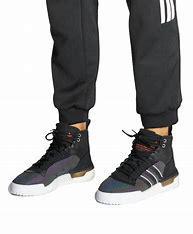
Brand: adidas
Model: originals Adidas Originals Rivalry Rm